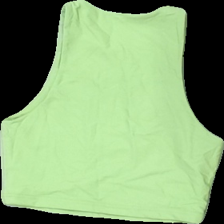
View: back
Type: Top
Category: Children
Brand: Only
Colors: Green
Material: 100% nylon
Cut: Regular, Tight, Cropped
Size: S
Season: All
Trend: Sports
Price range: <50
Recommended usage: Reuse